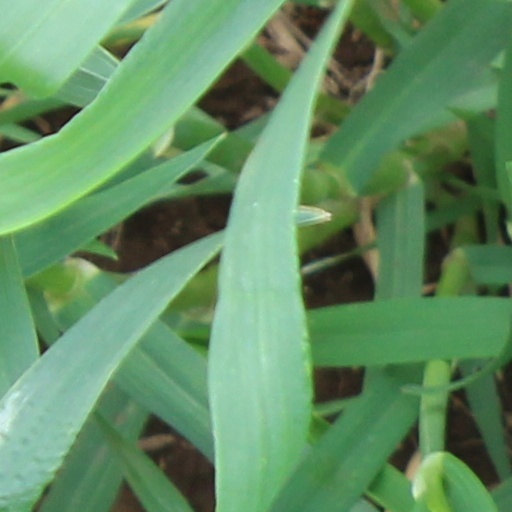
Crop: wheat